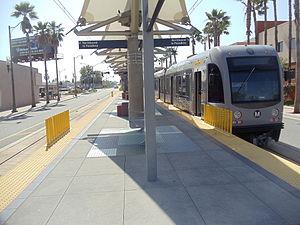
Atlantic est une station du métro de Los Angeles, située entre Atlantic Boulevard et Pomona Boulevard.